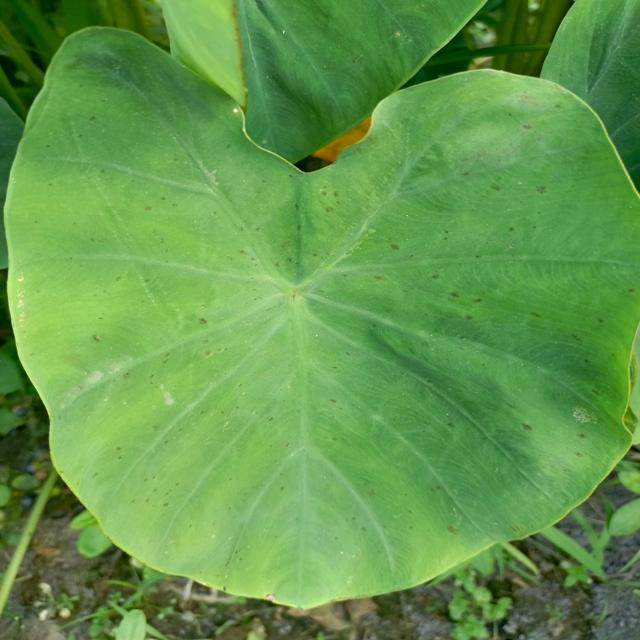
Label: Healthy